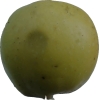
Label: Apple 13